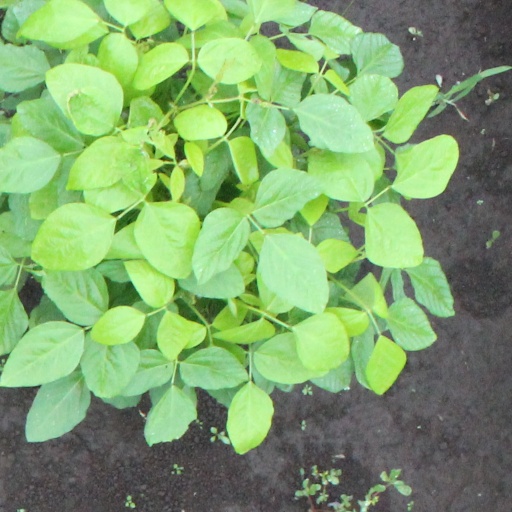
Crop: soybean